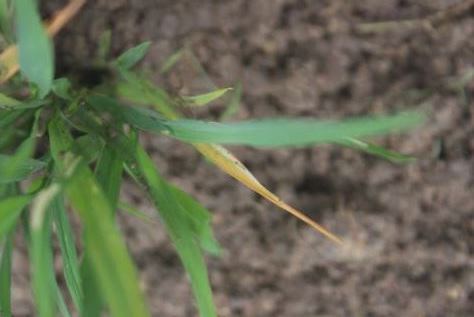
Disease: Tungro